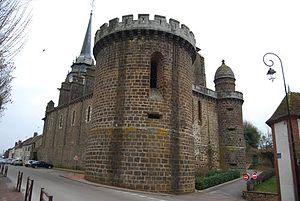
Tour des évêques
Le château de Toucy se trouve à Toucy dans le département de l'Yonne, en Bourgogne, France.
Guillaume de Toucy est un ecclésiastique du XIIᵉ siècle, évêque d'Auxerre de 1167 à 1181.
Toucy est une commune française située dans le département de l'Yonne, en région Bourgogne-Franche-Comté.
Héribert fut le 45ᵉ évêque d'Auxerre de 971 à sa mort.